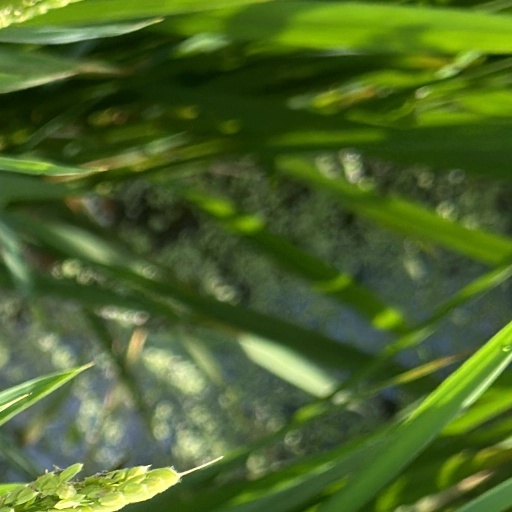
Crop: rice